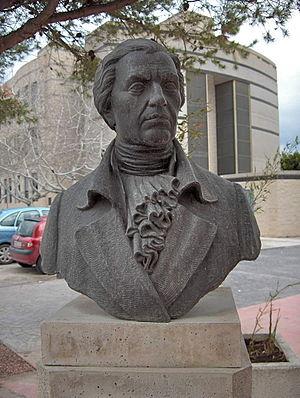
Le mouvement des Lumières qui prit pied en Espagne adhérait aux mêmes principes que ses équivalents dans le reste de l’Europe. Pour les ilustrados espagnols, la raison était l’outil essentiel permettant d’atteindre à la vérité et au regard de laquelle devaient être soumises à critique toutes les « vérités » héritées de la « tradition », en particulier celles qui s’appuyaient sur les préjugés, sur l’ignorance et sur la superstition, ou encore sur les dogmes religieux. Les seuls instruments auxquels l’on pouvait avoir recours étaient ceux procurés par la philosophie et la science. En mettant en application la connaissance ainsi acquise et en l’étendant à la société tout entière, l’homme sera en mesure de se perfectionner lui-même, de progresser, d’améliorer ses conditions de vie, de se libérer de l’ignorance et de la superstition, et de parvenir ainsi au bonheur, sans attendre de l’obtenir dans l’« autre vie ».
L’expédition royale philanthropique de vaccination, communément appelée expédition Balmis d’après le nom du médecin espagnol Francisco Javier Balmis qui la dirigeait, était une expédition à caractère philanthropique chargée par le pouvoir central espagnol de mener une campagne de vaccination anti-variolique de masse dans tout l’Empire espagnol, où la variole restait très active et faisait de nombreuses victimes.